Gaiseric

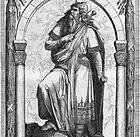
"Gaiseric, king of the Vandals" by Julius Naue, 1869, Sammlung Archiv für Kunst und Geschichte, Berlin

Gaiseric ( – 25 January 477), also known as Geiseric or Genseric (reconstructed Vandalic: ) was king of the Vandals and Alans from 428 to 477. He ruled over a kingdom and played a key role in the decline of the Western Roman Empire during the 5th century.